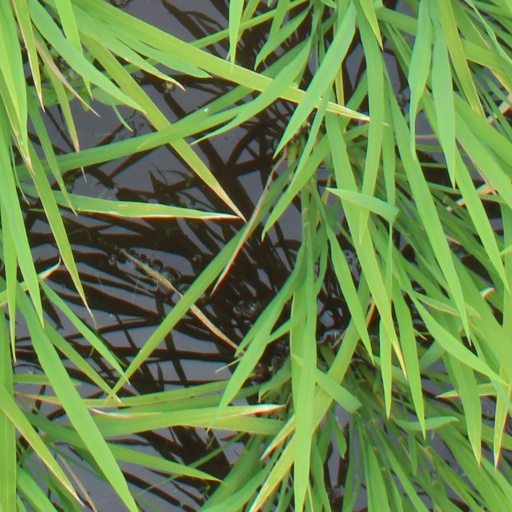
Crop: rice